Joël Mergui

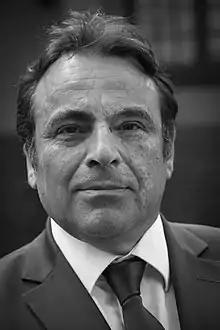

Joël Mergui (born 25 February 1958) is a physician and Jewish official. He serves as the president of the Israelite Central Consistory of France. He is a Knight of the Legion of Honour.